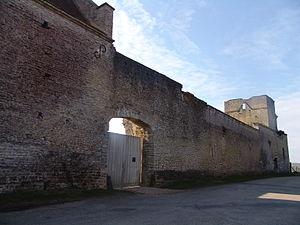
Entrée du fort
Cet article recense une partie des monuments historiques de l'Eure, en France.
Authevernes est une commune française située dans le département de l'Eure, en région Normandie.